Bucharest

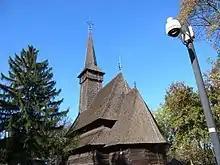
Traditional wooden church at the Village Museum

Bucharest is crossed by two major international routes: Pan-European transport corridor IV and IX.